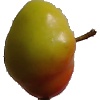
Label: Apple Red Yellow 2